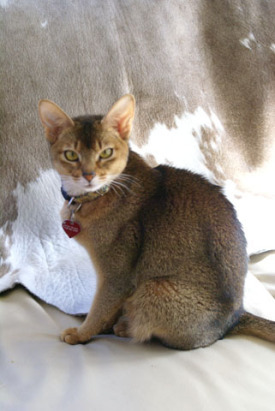
Breed: abyssinian